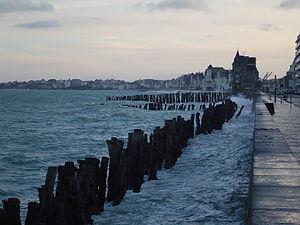
La chaussée du Sillon à Saint-Malo lors d'une marée haute de fort coefficient (106).
Un brise-lames est une construction du type épis, digue ou jetée, établie devant un port, une zone aménagée, une plage ou un littoral vulnérable à l'érosion.
Saint-Malo est une commune française située en Bretagne, dans le département d'Ille-et-Vilaine, et le principal port de la côte nord de Bretagne. Le secteur touristique y est également très développé.